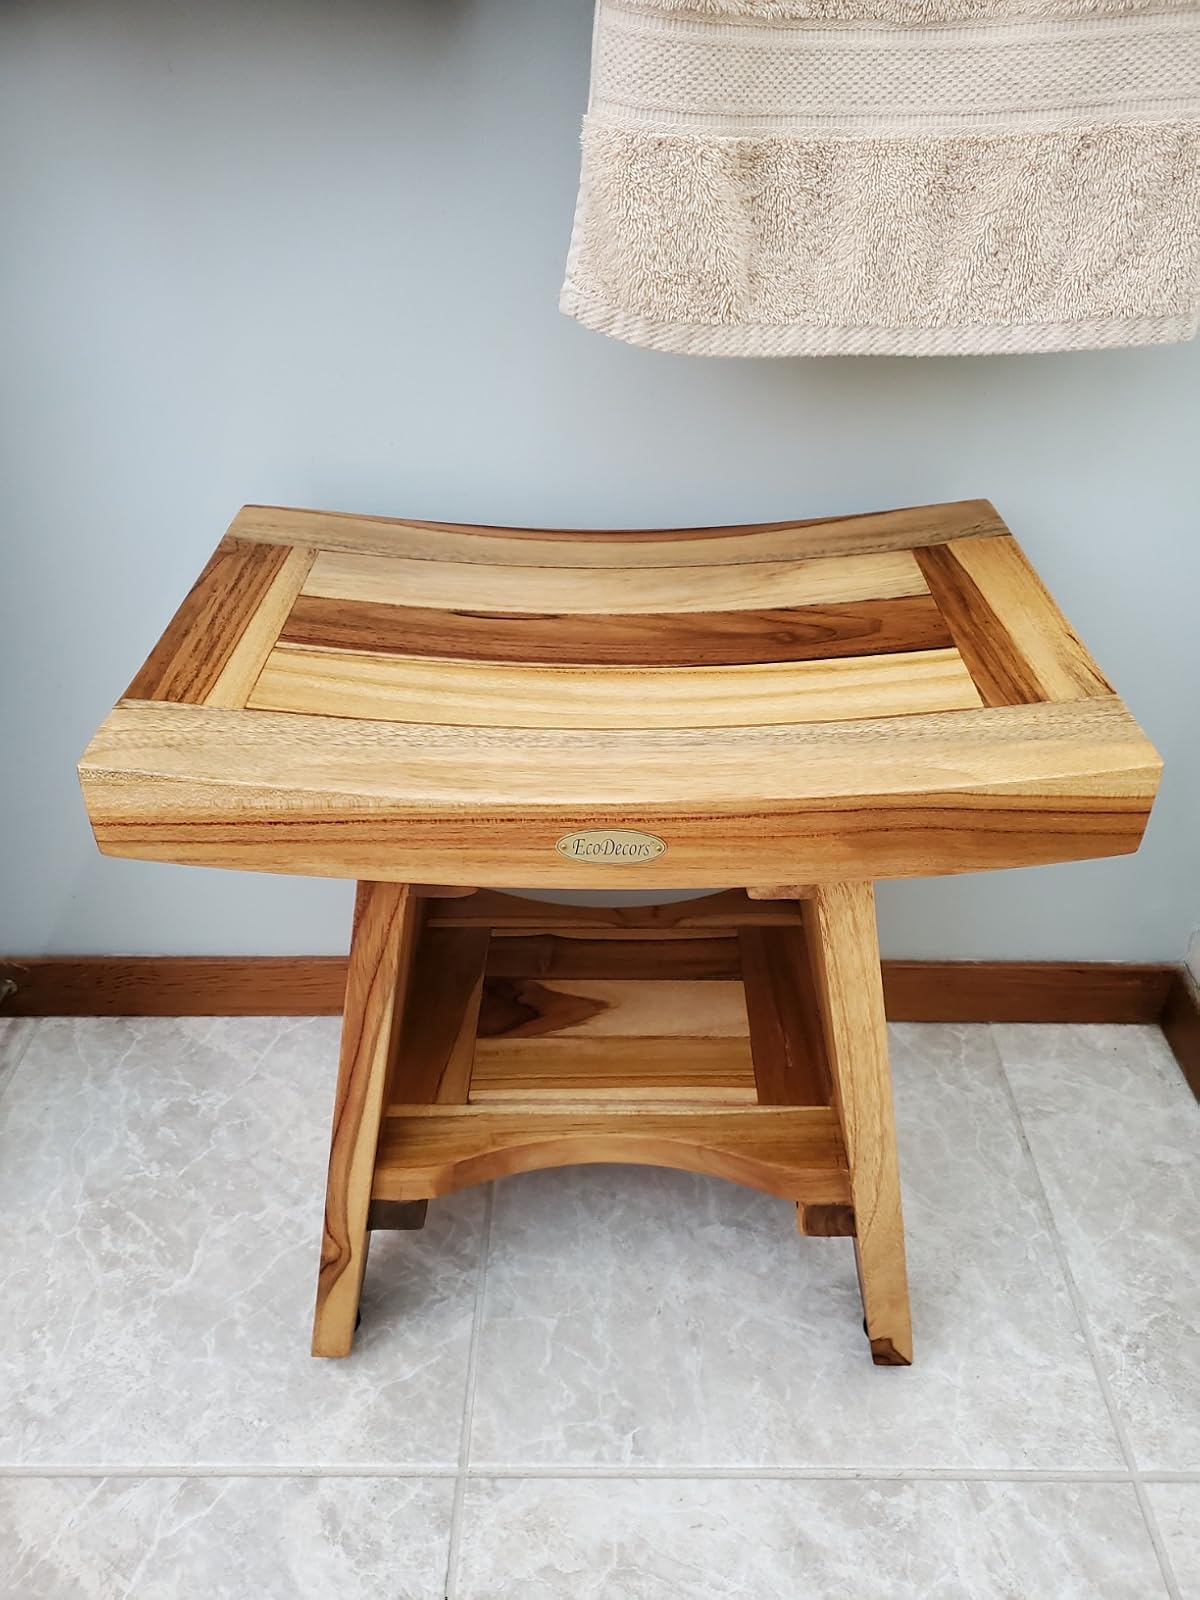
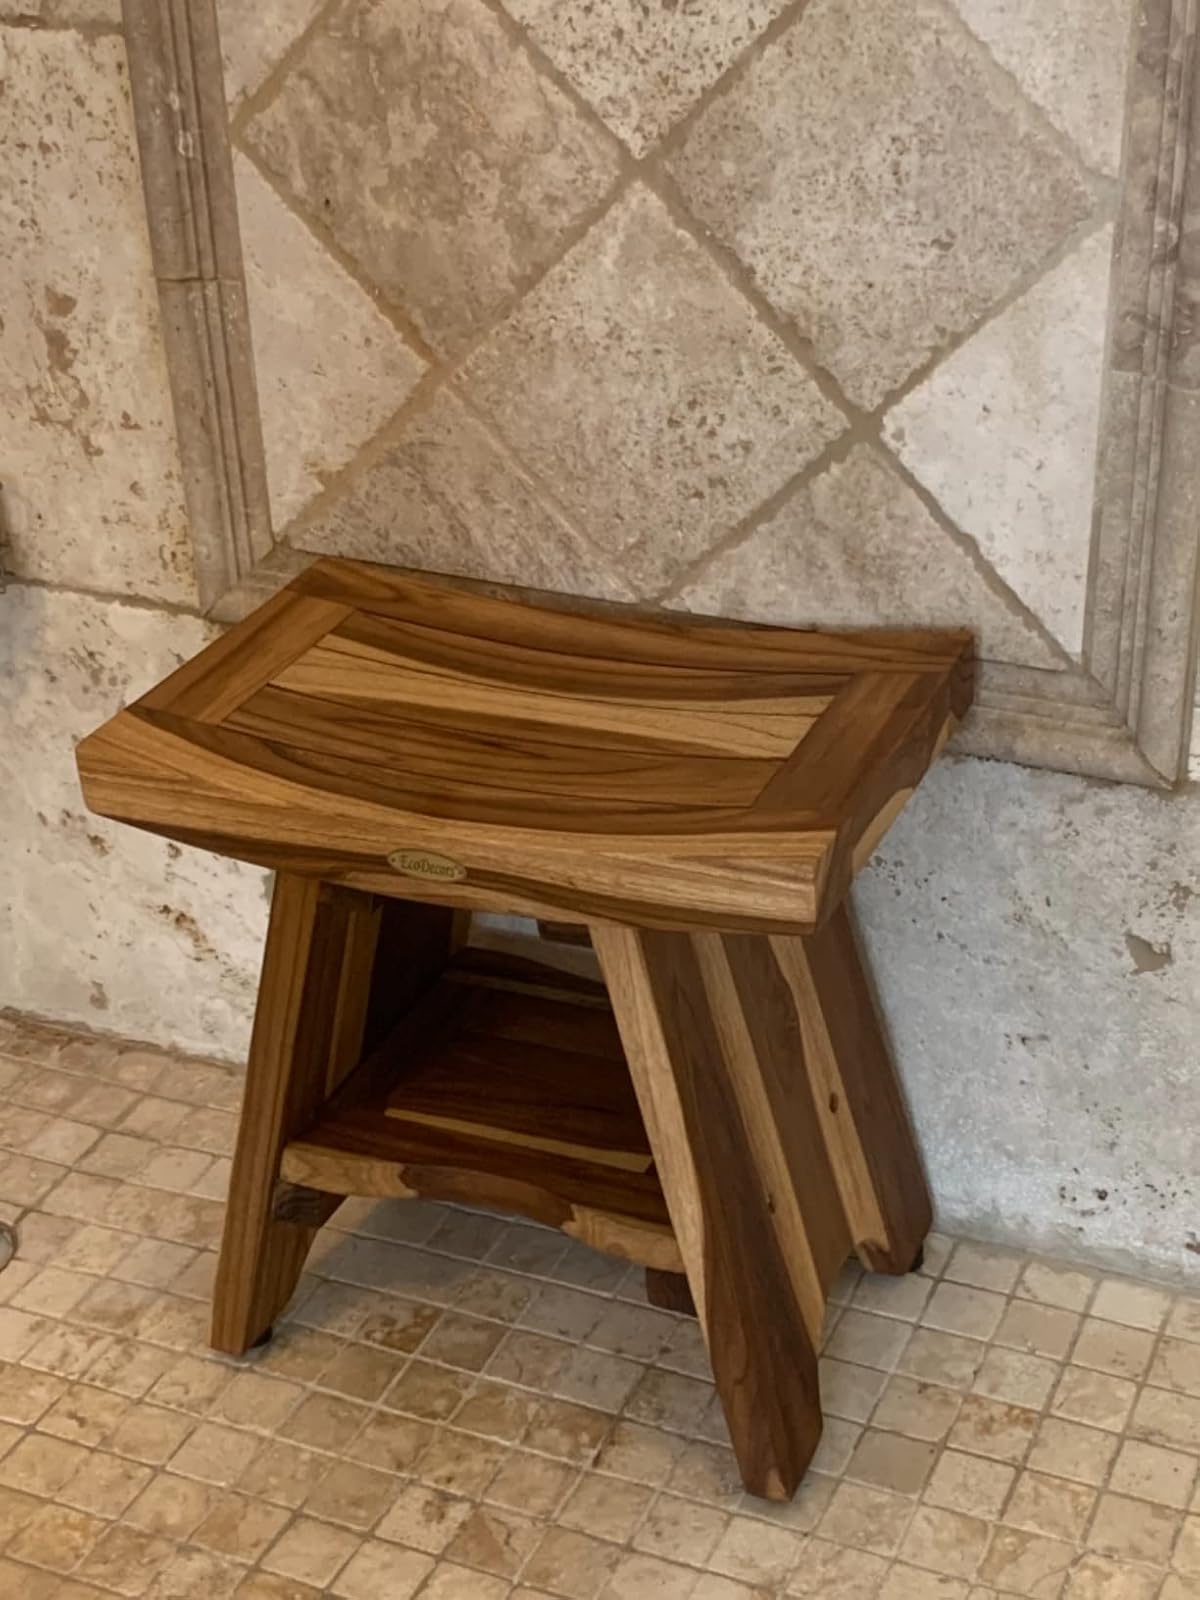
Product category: stool
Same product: yes